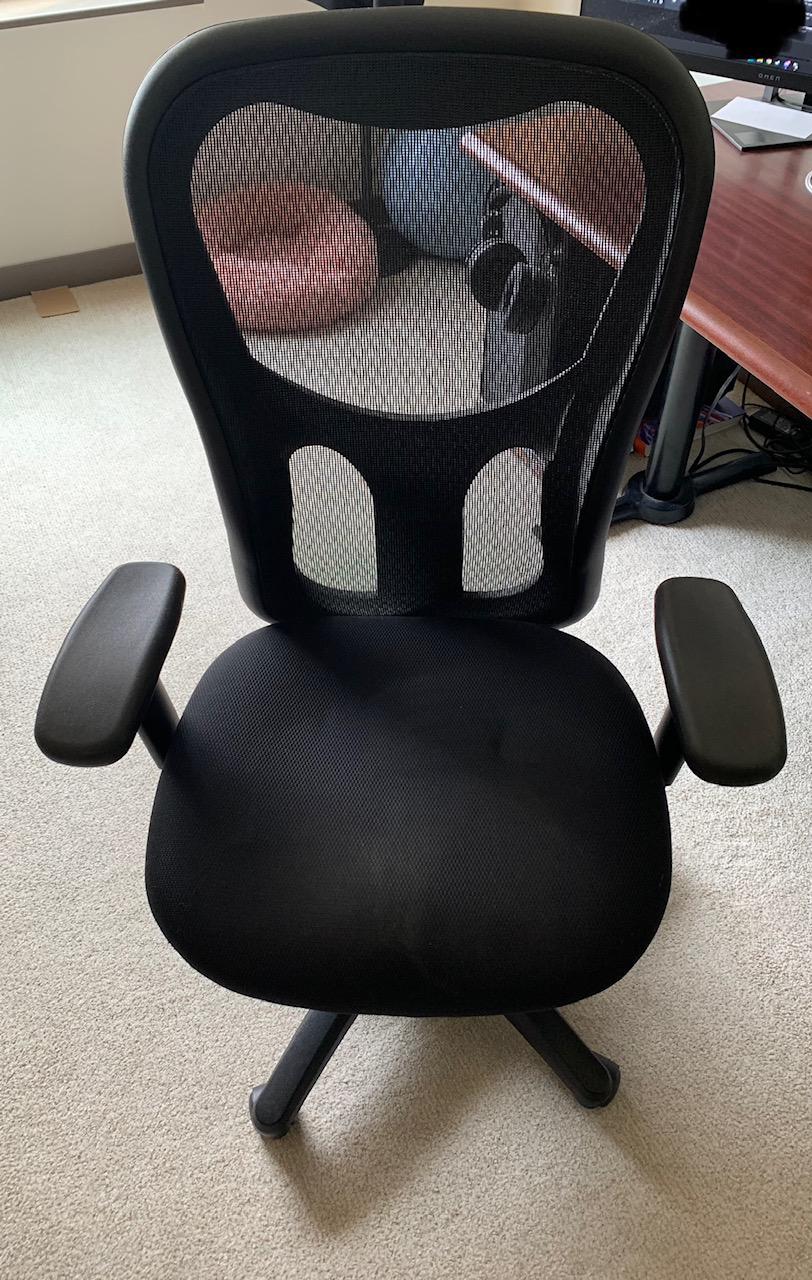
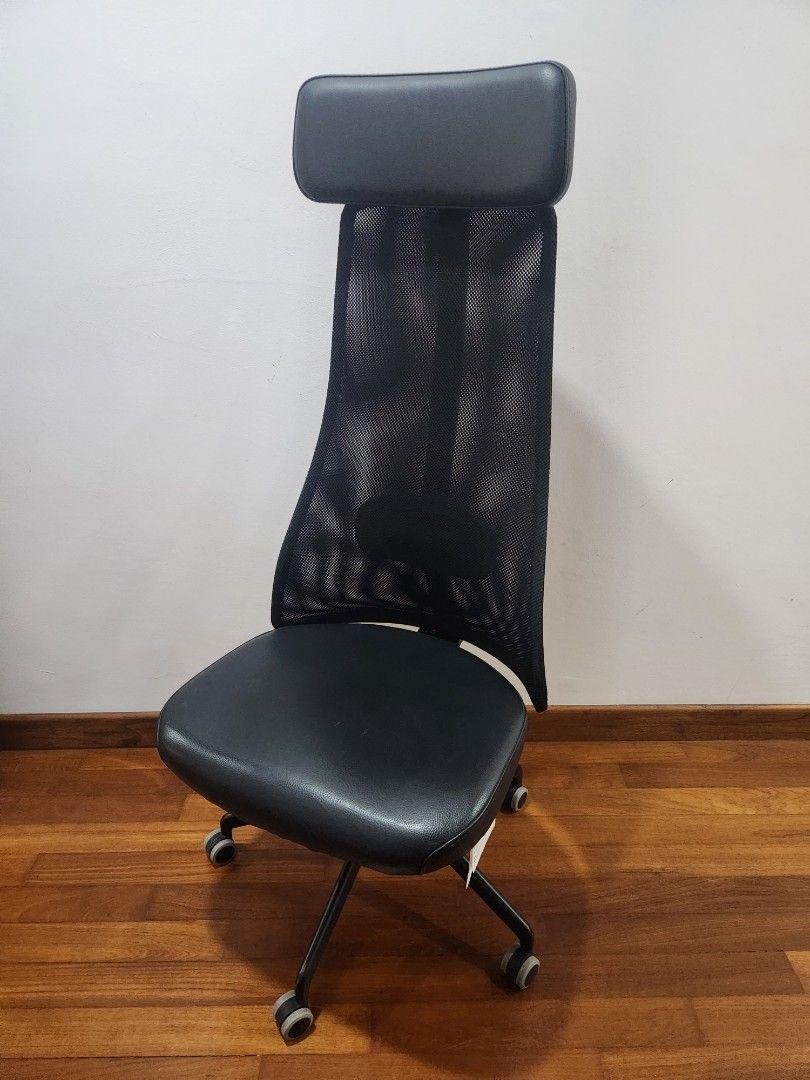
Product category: items_chair
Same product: no